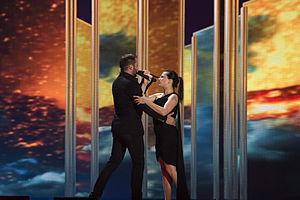
La Tchéquie a annoncé sa participation au Concours Eurovision de la chanson 2015 à Vienne, en Autriche le 19 novembre 2014, revenant ainsi au Concours après cinq ans d'absence.